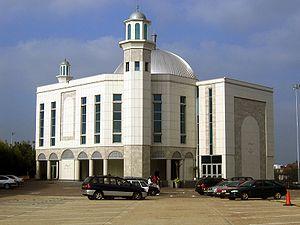
La mosquée Baitul Futuh est un édifice religieux islamique situé à Londres en Angleterre. Elle est considérée comme la plus grande mosquée en Europe occidentale mais selon d'autres sources, la mosquée de Rome est considérée comme étant la plus grande en Europe occidentale. Achevée en 2003, pour un coût d'environ 5,5 millions £, entièrement financée à partir de dons de la communauté musulmane Ahmadiyya, la mosquée couvre une superficie de 5,2 hectares et le complexe complet peut accueillir jusqu'à 10 000 fidèles. Elle est située dans la banlieue sud-ouest de Morden à Londres, Borough londonien de Merton, à côté de la gare de Morden Sud, à environ 700 mètres de la station de métro Morden.
L'Islam au Royaume-Uni est la deuxième religion la plus répandue sur ce territoire selon les résultats du recensement national publié en janvier 2016, établissant la population musulmane britannique à 3 114 992 individus. 3 046 607 vivent en Angleterre ou au Pays de Galles. Plus de 50 % des 3 114 992 de musulmans britanniques sont nés en dehors du Royaume-Uni.
Cet article traite de la religion en Europe en tant que tradition culturelle, sans préjuger du taux de croyants convaincus et de pratiquants réguliers dans chaque confession.